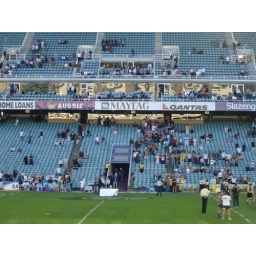
Uncle Arvid waaaaayyyyy across the field in the blue jacket!!!!